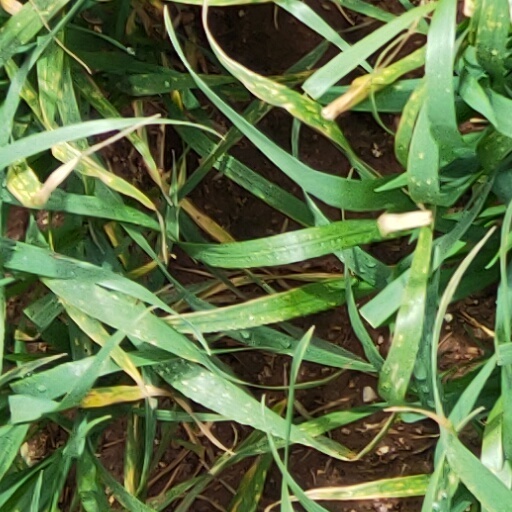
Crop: wheat